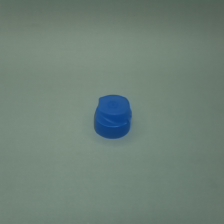
Color: blue
Cap type: flip-top cap